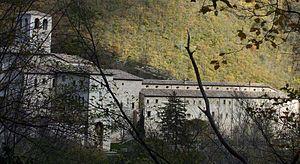
Les Marches sont une région d'Italie centrale dont le siège se situe dans la Ville portuaire d'Ancône, et qui compte 1,528 210 millions d'habitants sur 9 401,38 km² au 30 avril 2018.
Les Marches historiquement incluses dans l'histoire des États pontificaux, sont un territoire riche en Cathédrales, Eglises et Abbayes ou Collégiales de différents ordres religieux. La plus grande partie des édifices ici recensés étant de style composite, nous avons choisi de catégoriser les ouvrages en fonction du style prédominant.